Ranjit Makkuni

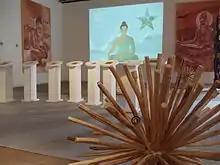
The Ayurveda Story installation, Planet Health Museum, 2010

From 1998 until 2002, Makkuni conceived and directed "The Crossing Project: Living, Dying, and Transformation in Banaras" which developed a panorama of digital information access devices and technologies personalized by the cultural traditions of Banaras. The project brought together Western Information Access Knowledge systems and Indian notions of 'connection' and interaction based on India's city of Knowledge, Banaras. The project was a pioneering demonstration of physical computing, and culturally personalized computing hardware and interactions.